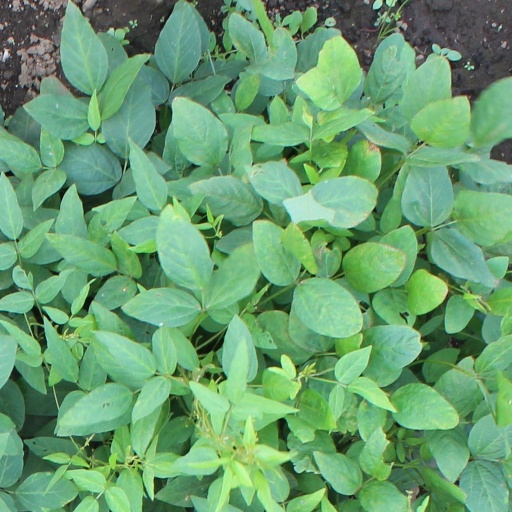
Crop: soybean